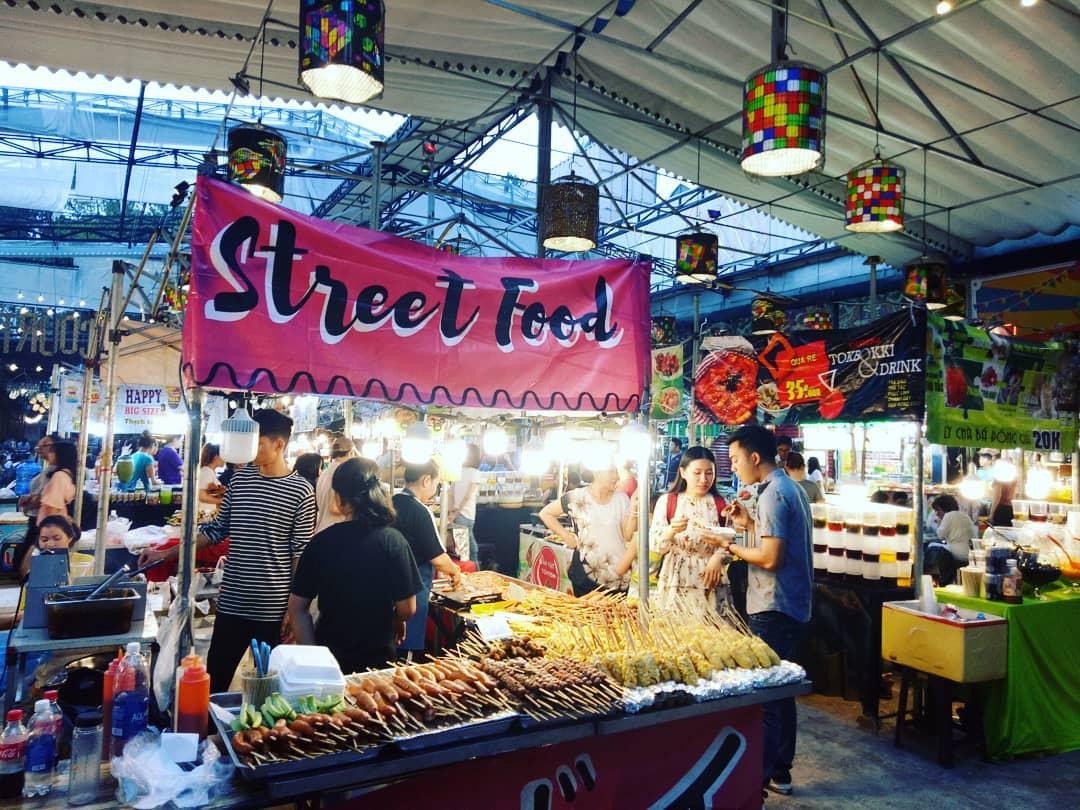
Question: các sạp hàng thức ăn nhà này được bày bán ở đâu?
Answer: ở trong một khu hội chợ